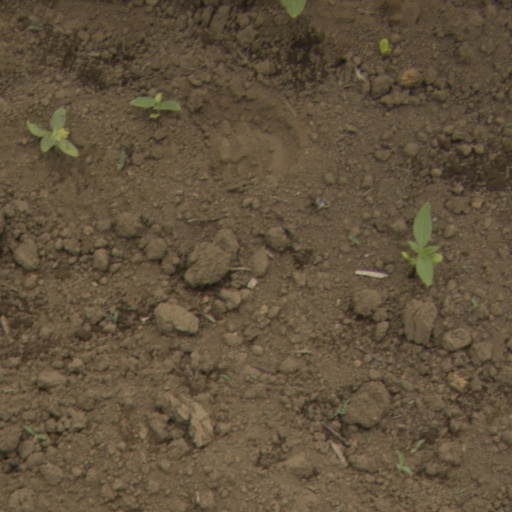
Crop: Jerusalem artichoke